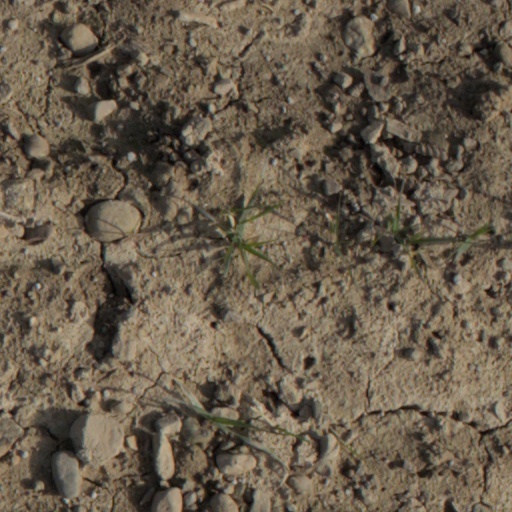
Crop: wheat